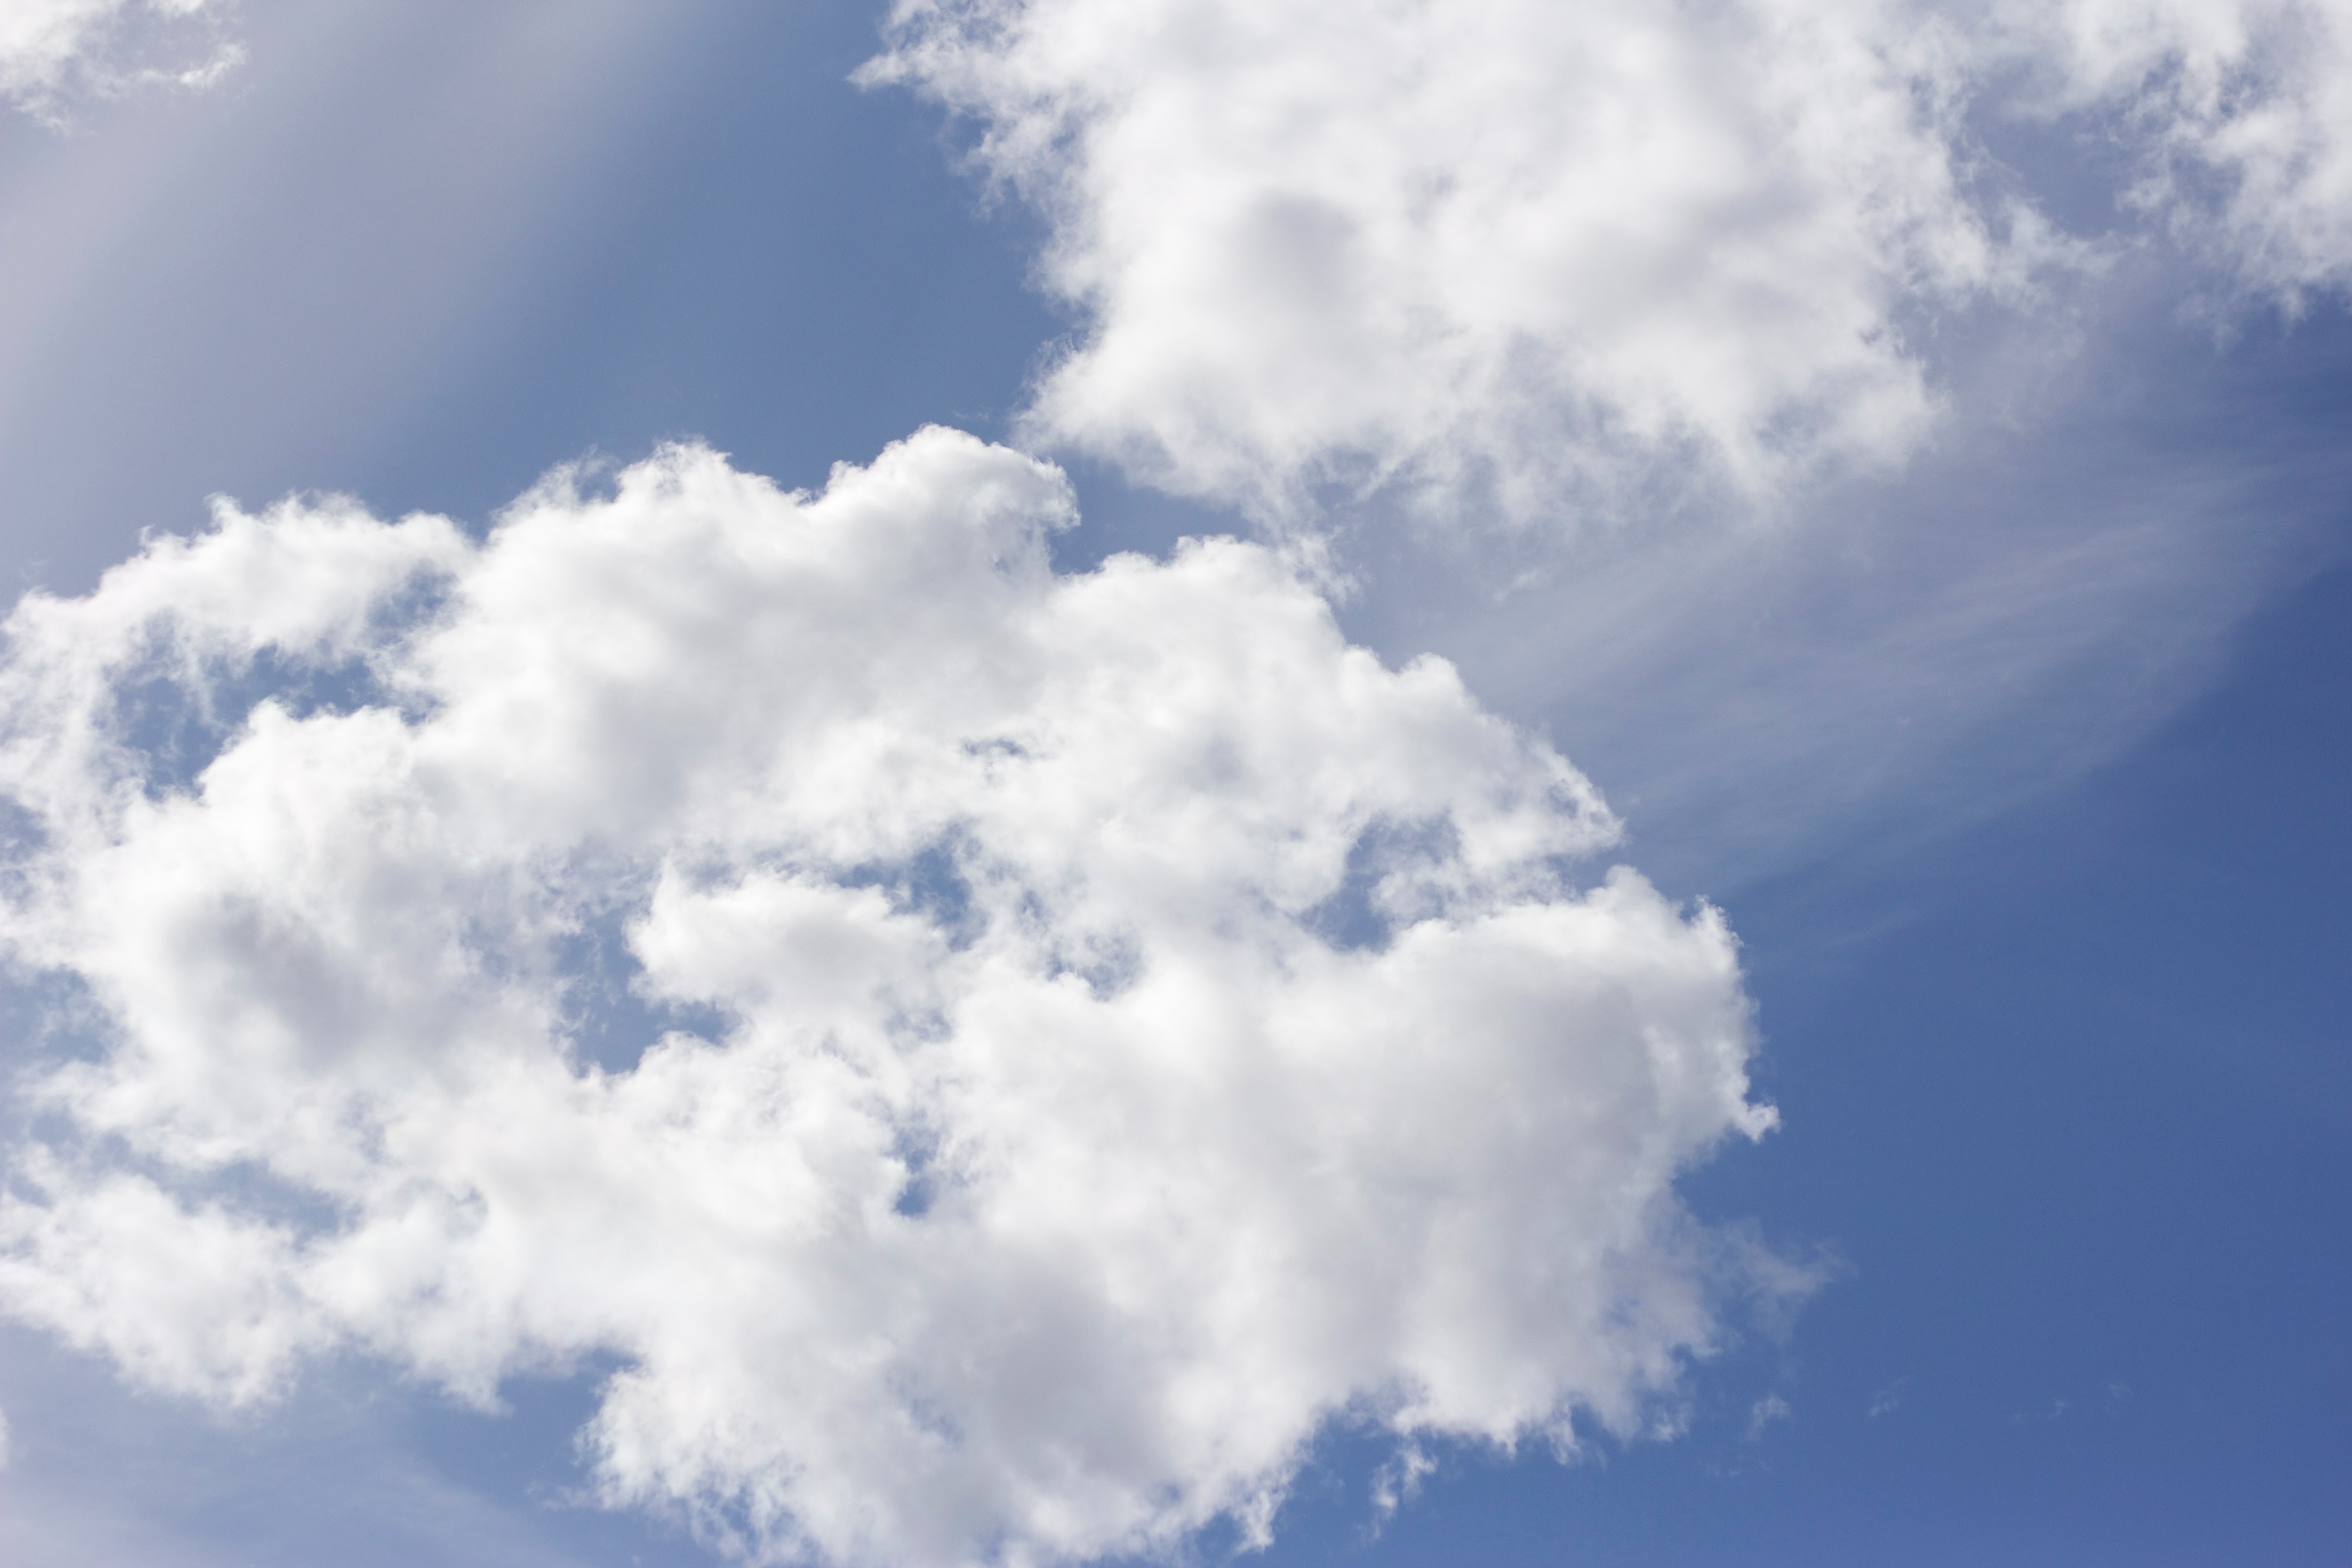
nature, light, cloud, sky, sun, sunlight, air, atmosphere, daytime, cumulus, blue, outdoors, skies, day, clouds sky, sky clouds, meteorological phenomenon, atmosphere of earth